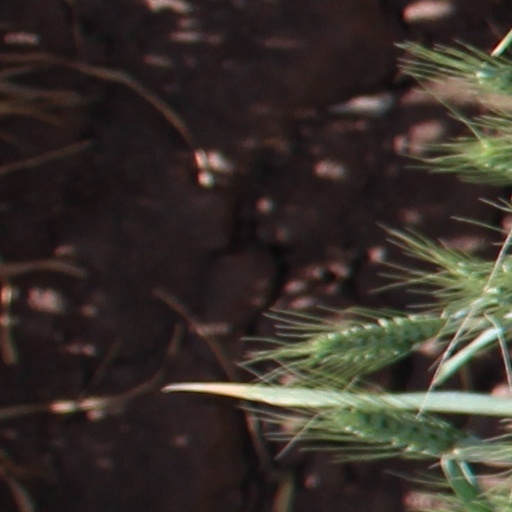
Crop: wheat